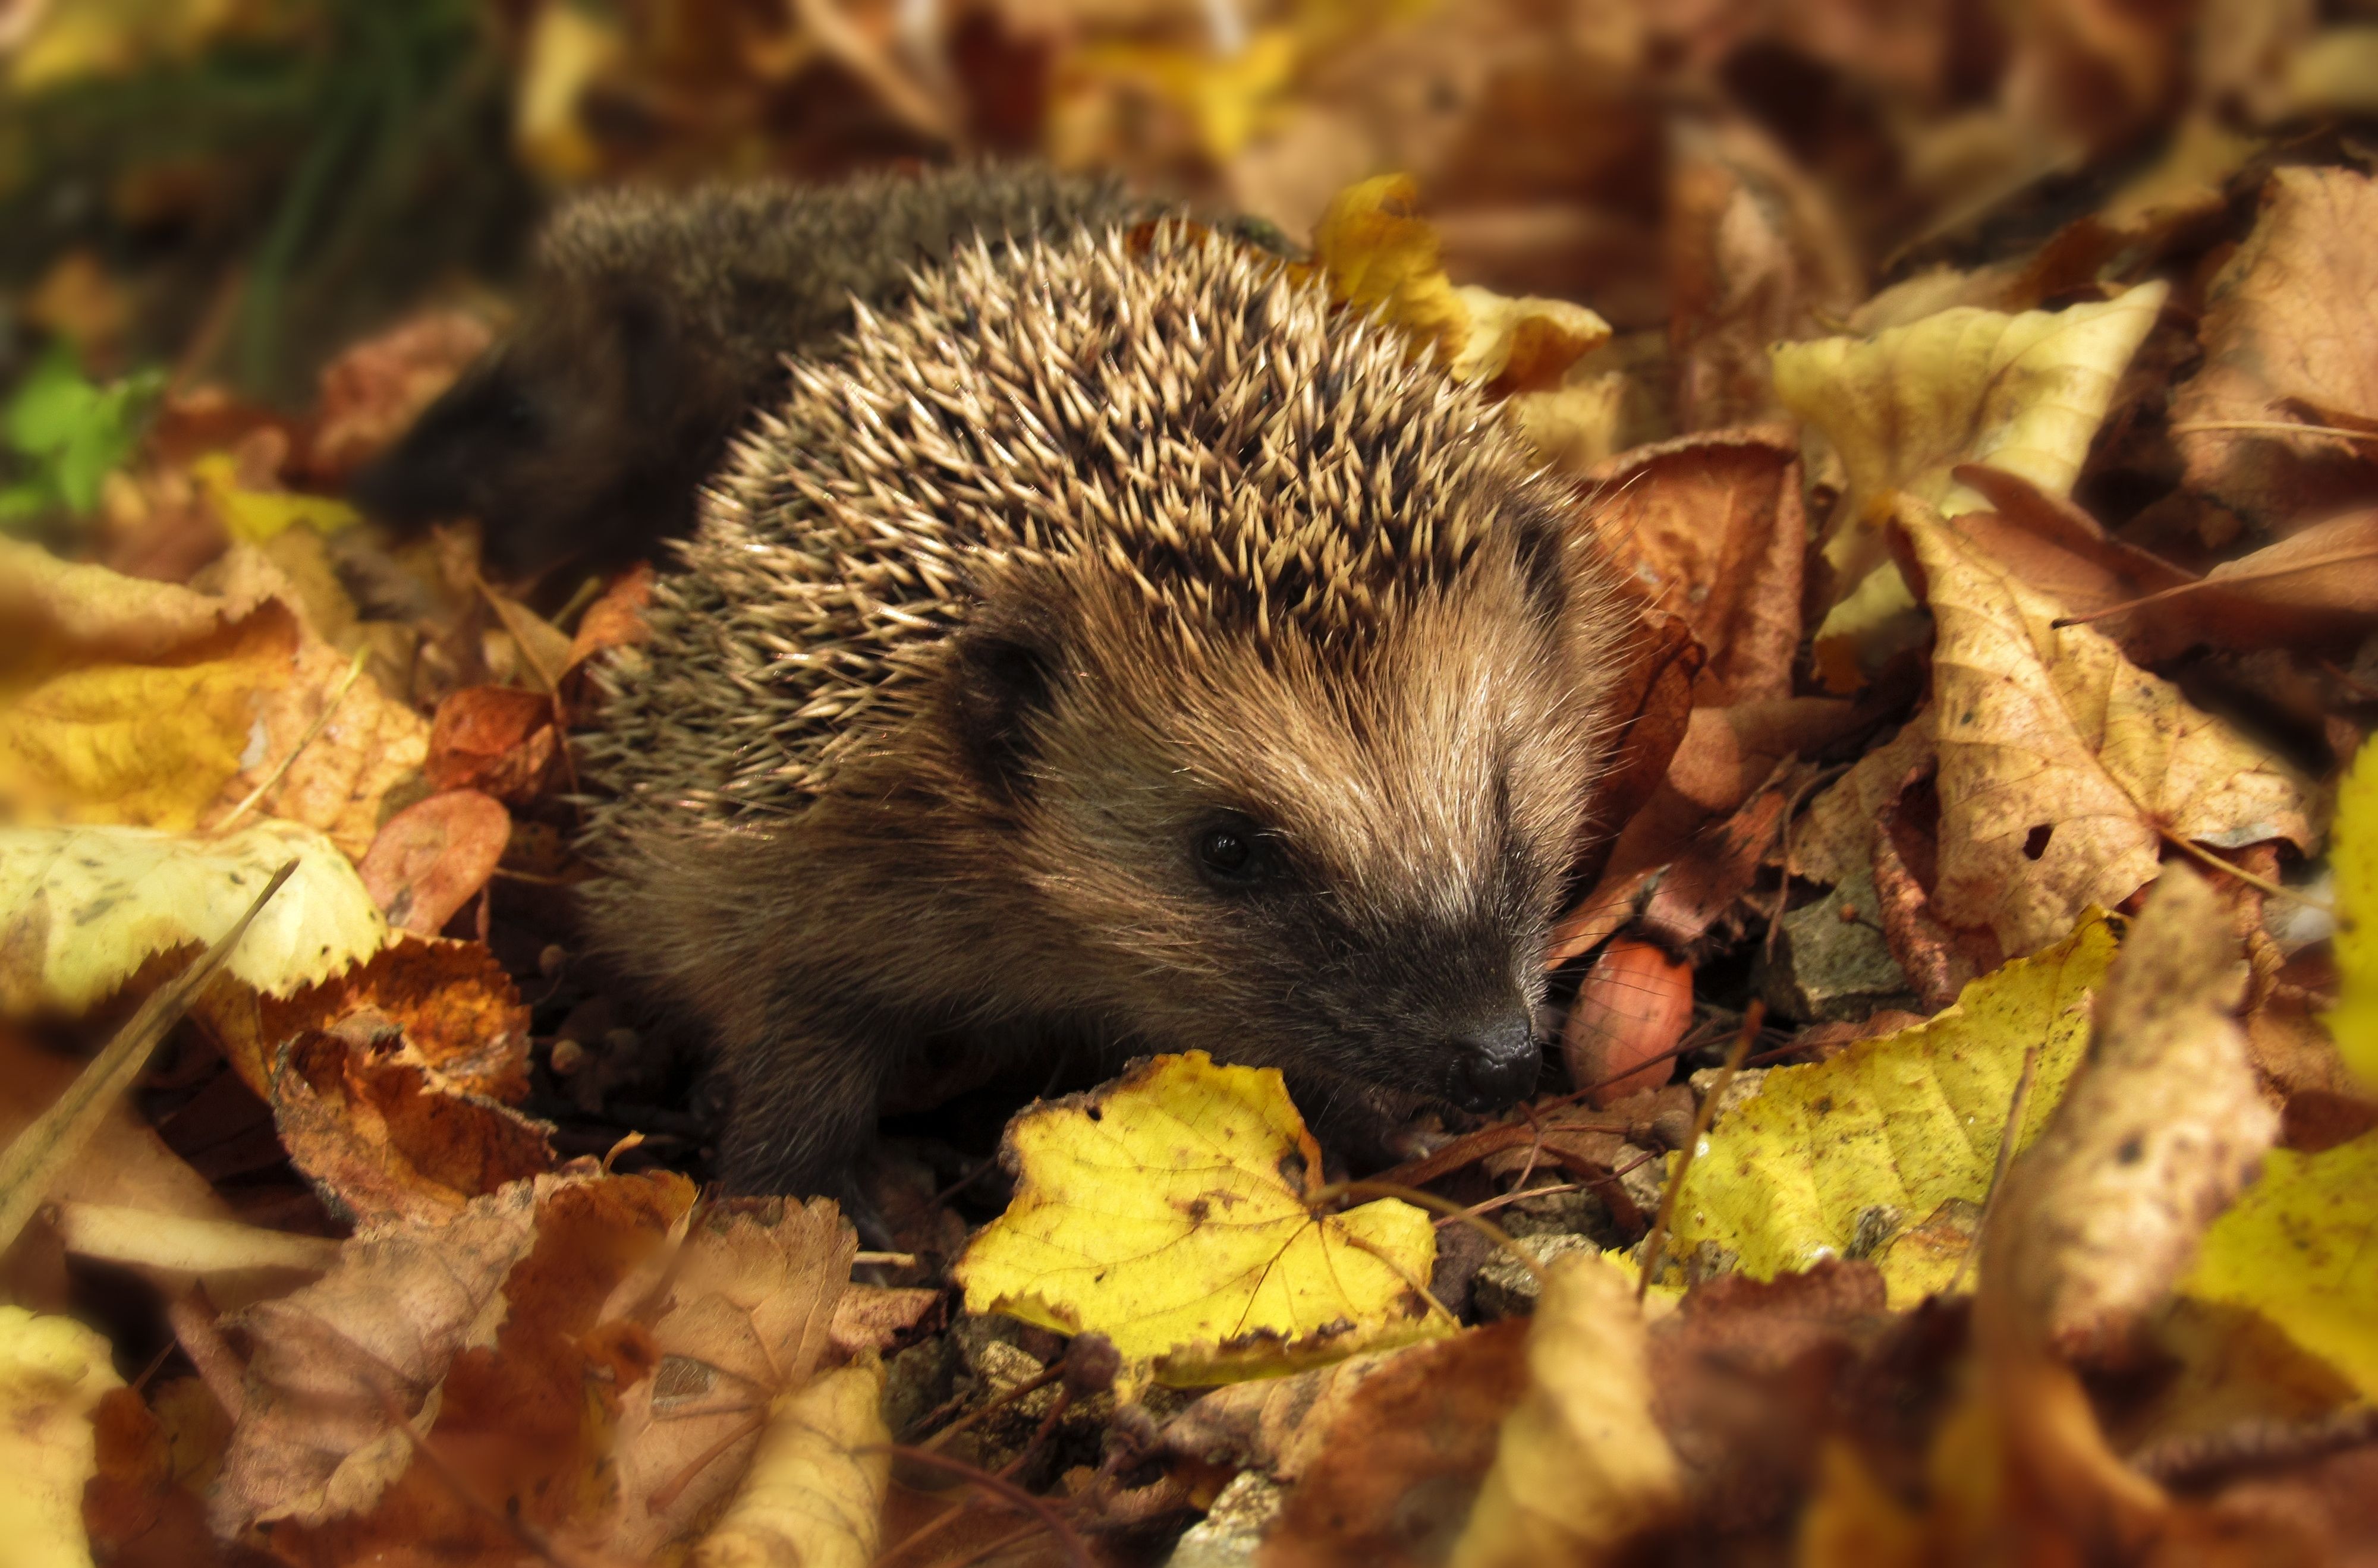
nature, sharp, ground, fall, animal, cute, wildlife, wild, environment, small, autumn, mammal, yellow, garden, rodent, fauna, close up, leaves, outdoors, colors, hedgehog, little, vertebrate, colours, dry leaves, echidna, erinaceidae, domesticated hedgehog